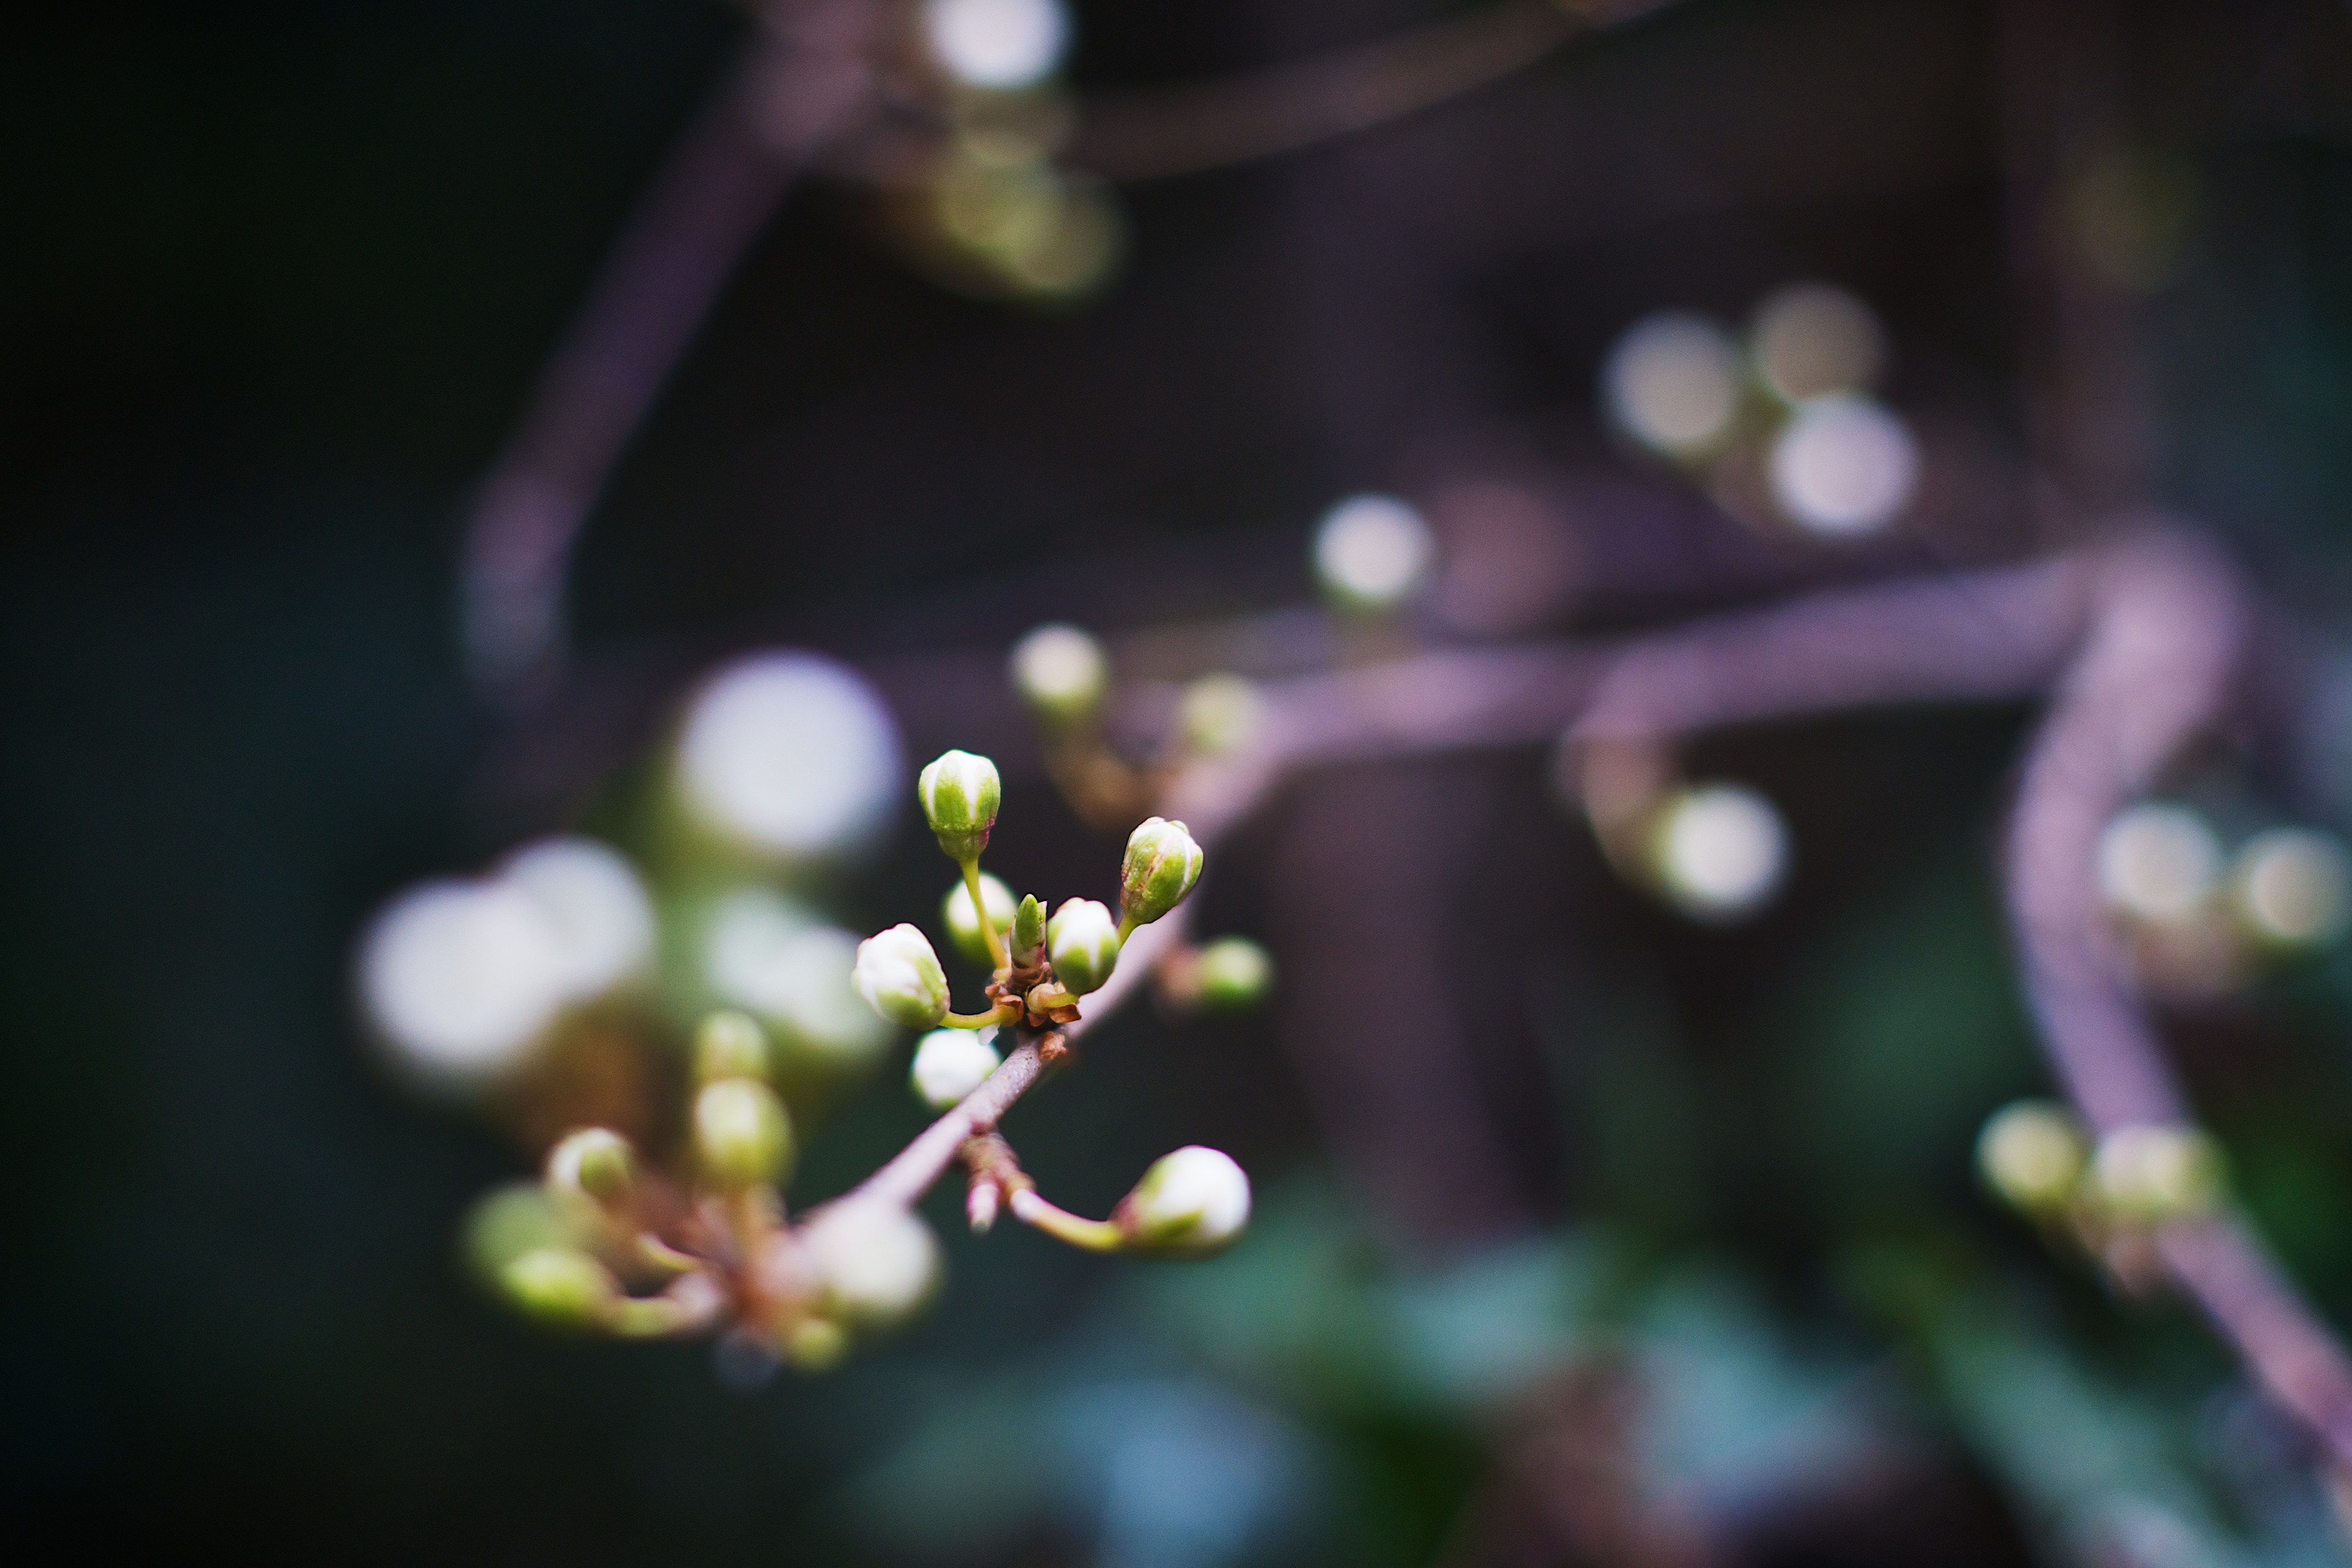
nature, branch, blossom, plant, photography, stem, leaf, flower, spring, green, produce, botany, yellow, flora, close up, 2013, buds, sony, dof, bud, flowery, a700, macro photography, plant stem